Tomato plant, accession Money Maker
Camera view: bottom (45 deg); turntable rotation: 240 degrees
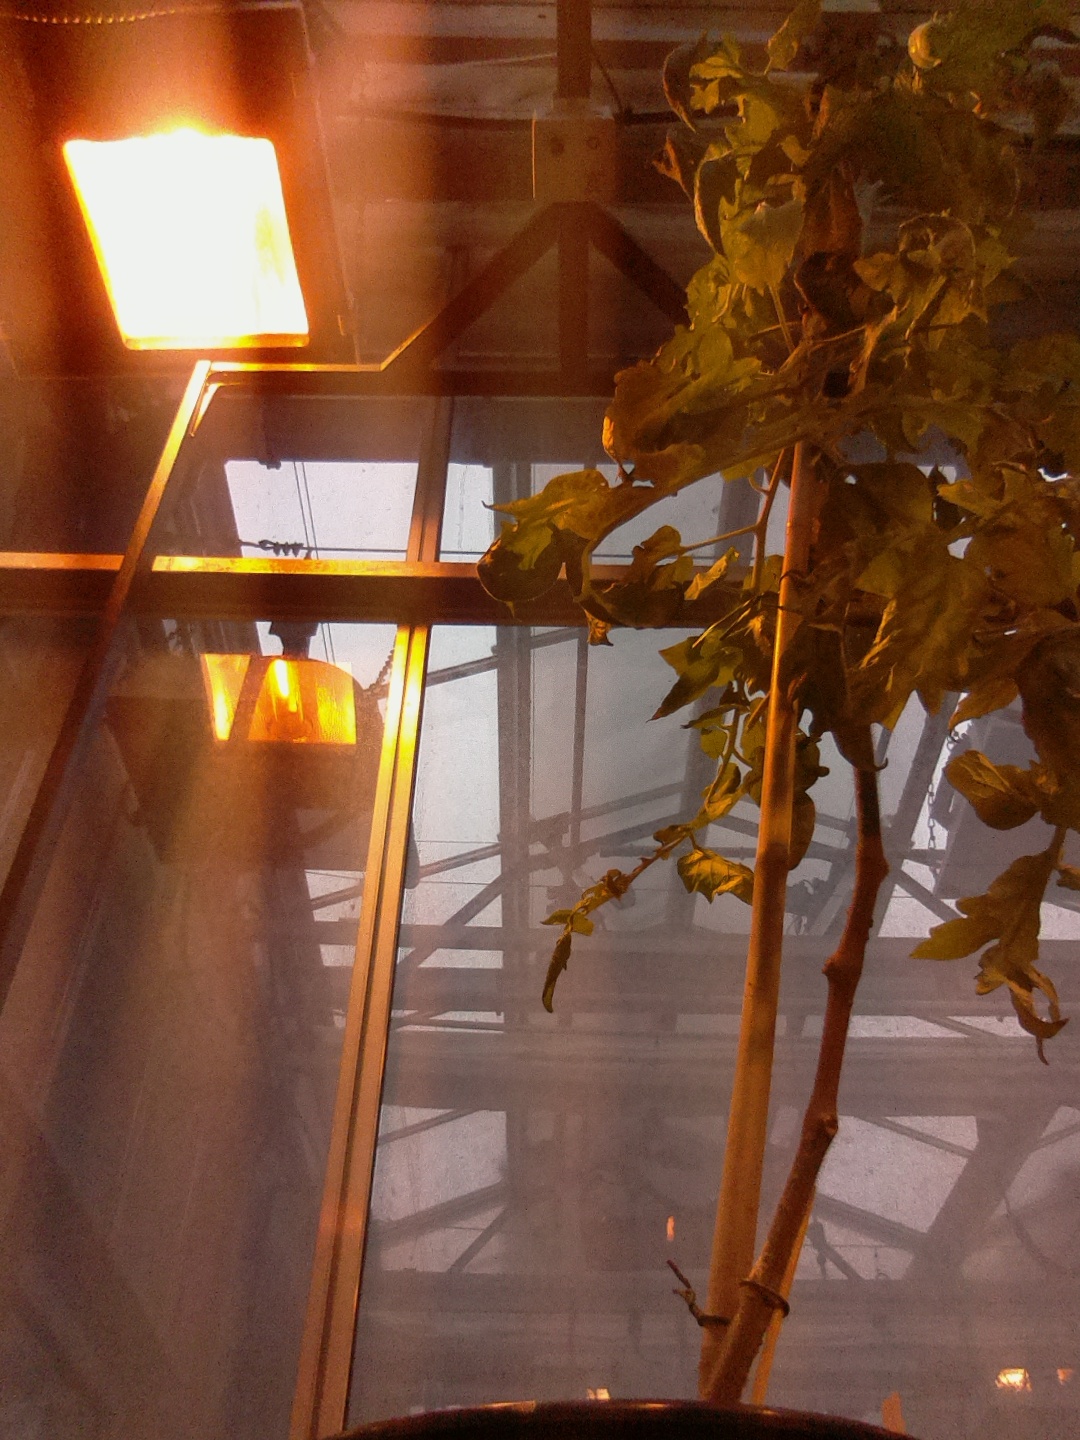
BBCH growth stage 73: 30%-40% of final fruit size